Maluku Islands

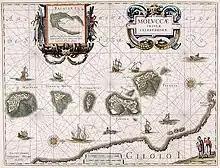
Map by Willem Blaeu (1630)

Australo-Melanesians were the first people to inhabit the islands at least 40,000 years ago. A later migration of Austronesian speakers arrived around 2000 BC.